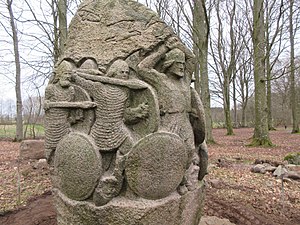
Slaget på Lyrskov Hede / Slaget
Niels Skovgaards Magnusstenen rejst i 1898 i Skibelund Krat til erindring om Magnus den Gode og slaget på Lyrskov Hede.[1]
Magnusstenen i Skibelund Krat udført af den danske billedhugger og maler Niels Skovgaard til minde om Magnus den Godes sejr i slaget på Lyrskov Hede i 1043
Slaget på Lyrskov Hede stod 28. september 1043 mellem en hær af danskere og nordmænd under kong Magnus den Gode på den ene side og en stor vendisk hær på den anden.